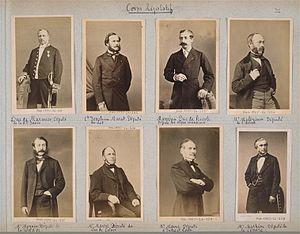
Le Second Empire est le système constitutionnel et politique instauré en France le 2 décembre 1852 lorsque Louis-Napoléon Bonaparte, président de la République française, devient le souverain Napoléon III, empereur des Français, un an jour pour jour après son coup d'État du 2 décembre 1851. Ce régime politique succède à la Deuxième République et précède la Troisième République.